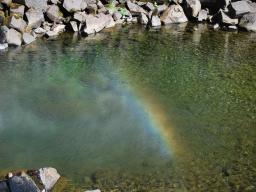
Label: Background_without_leaves